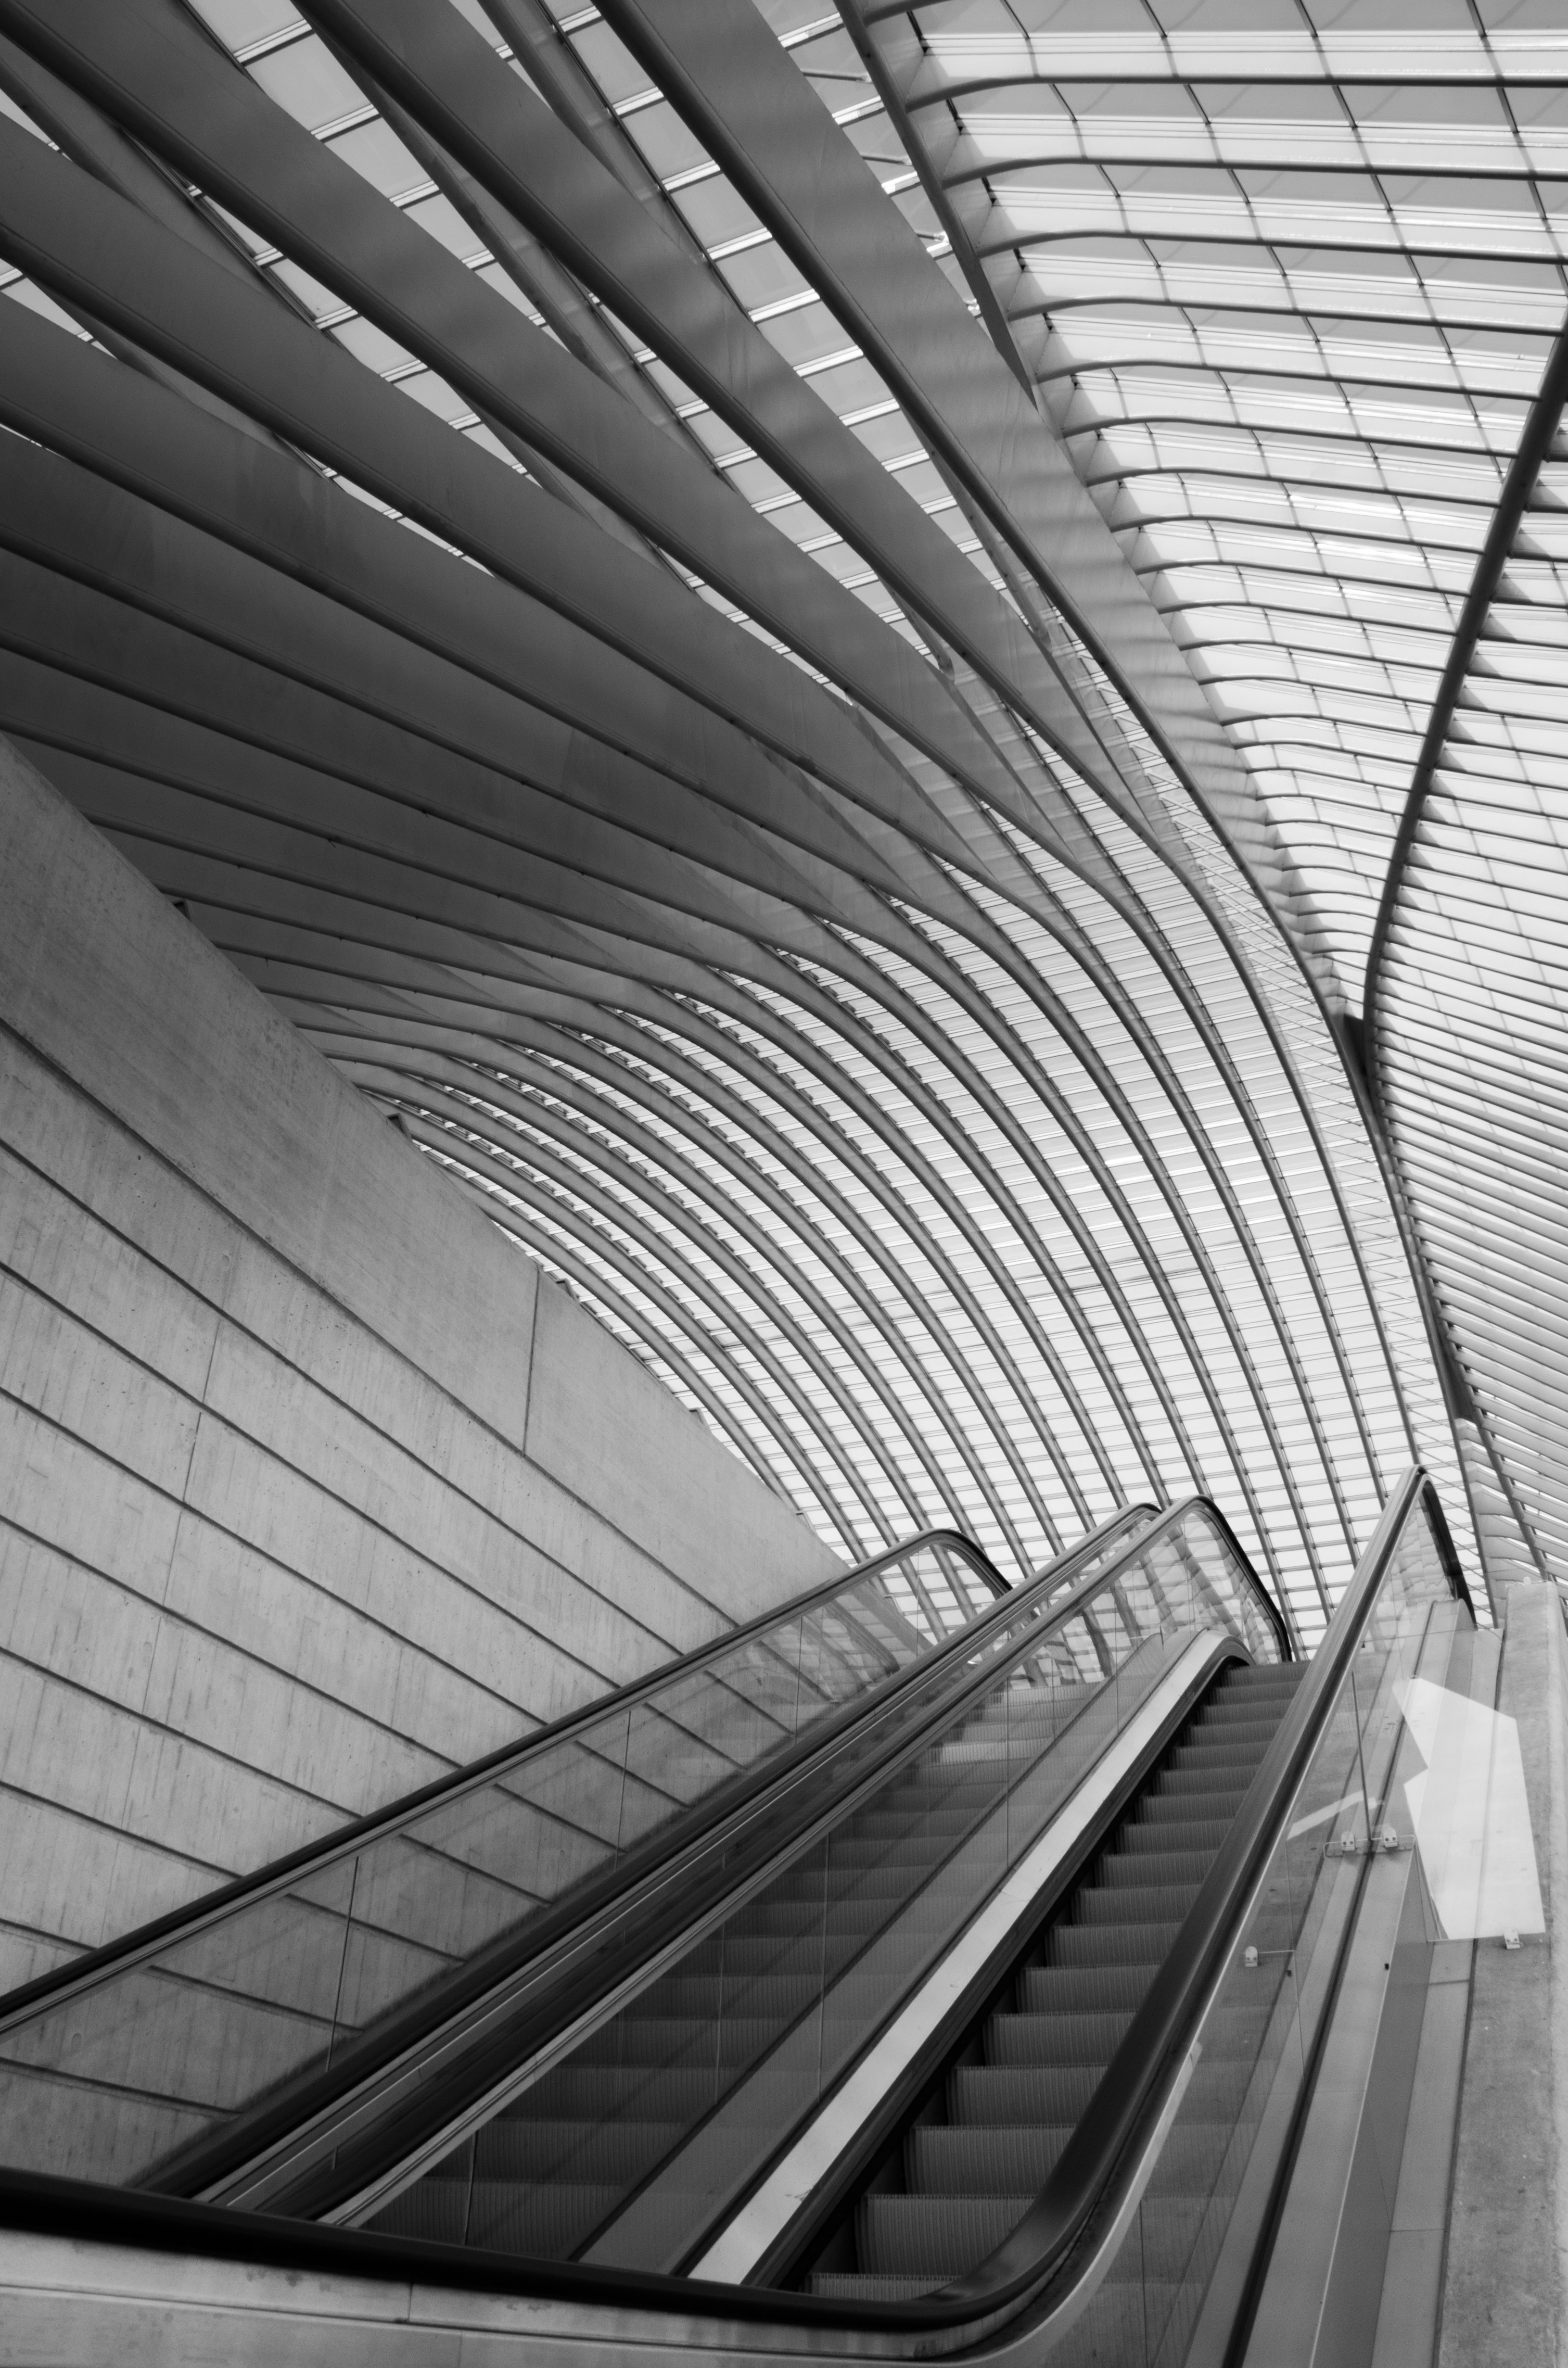
light, black and white, architecture, white, photography, spiral, glass, building, skyscraper, train, escalator, transport, ceiling, line, station, facade, black, monochrome, black white, interior design, belgium, lines, departure, design, columns, symmetry, gallery, railway station, shape, repetition, rhythm, calatrava, liege, guillemins, santiago calatrava, cork guillemins, daylighting, monochrome photography